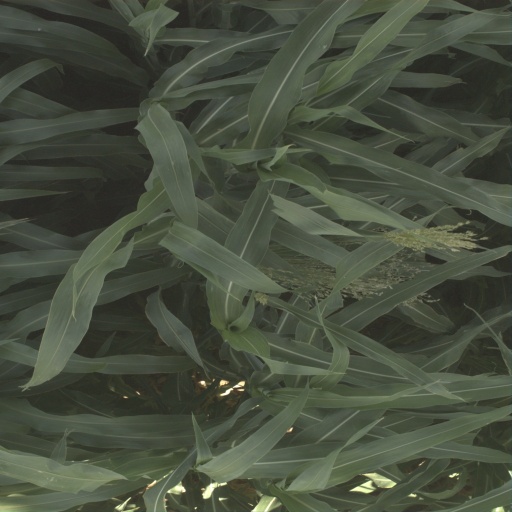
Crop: sorghum